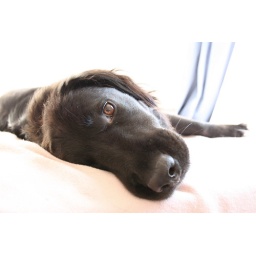
Guilty of sleeping in my bed, but he is my very cute dog, so I say Innocent!